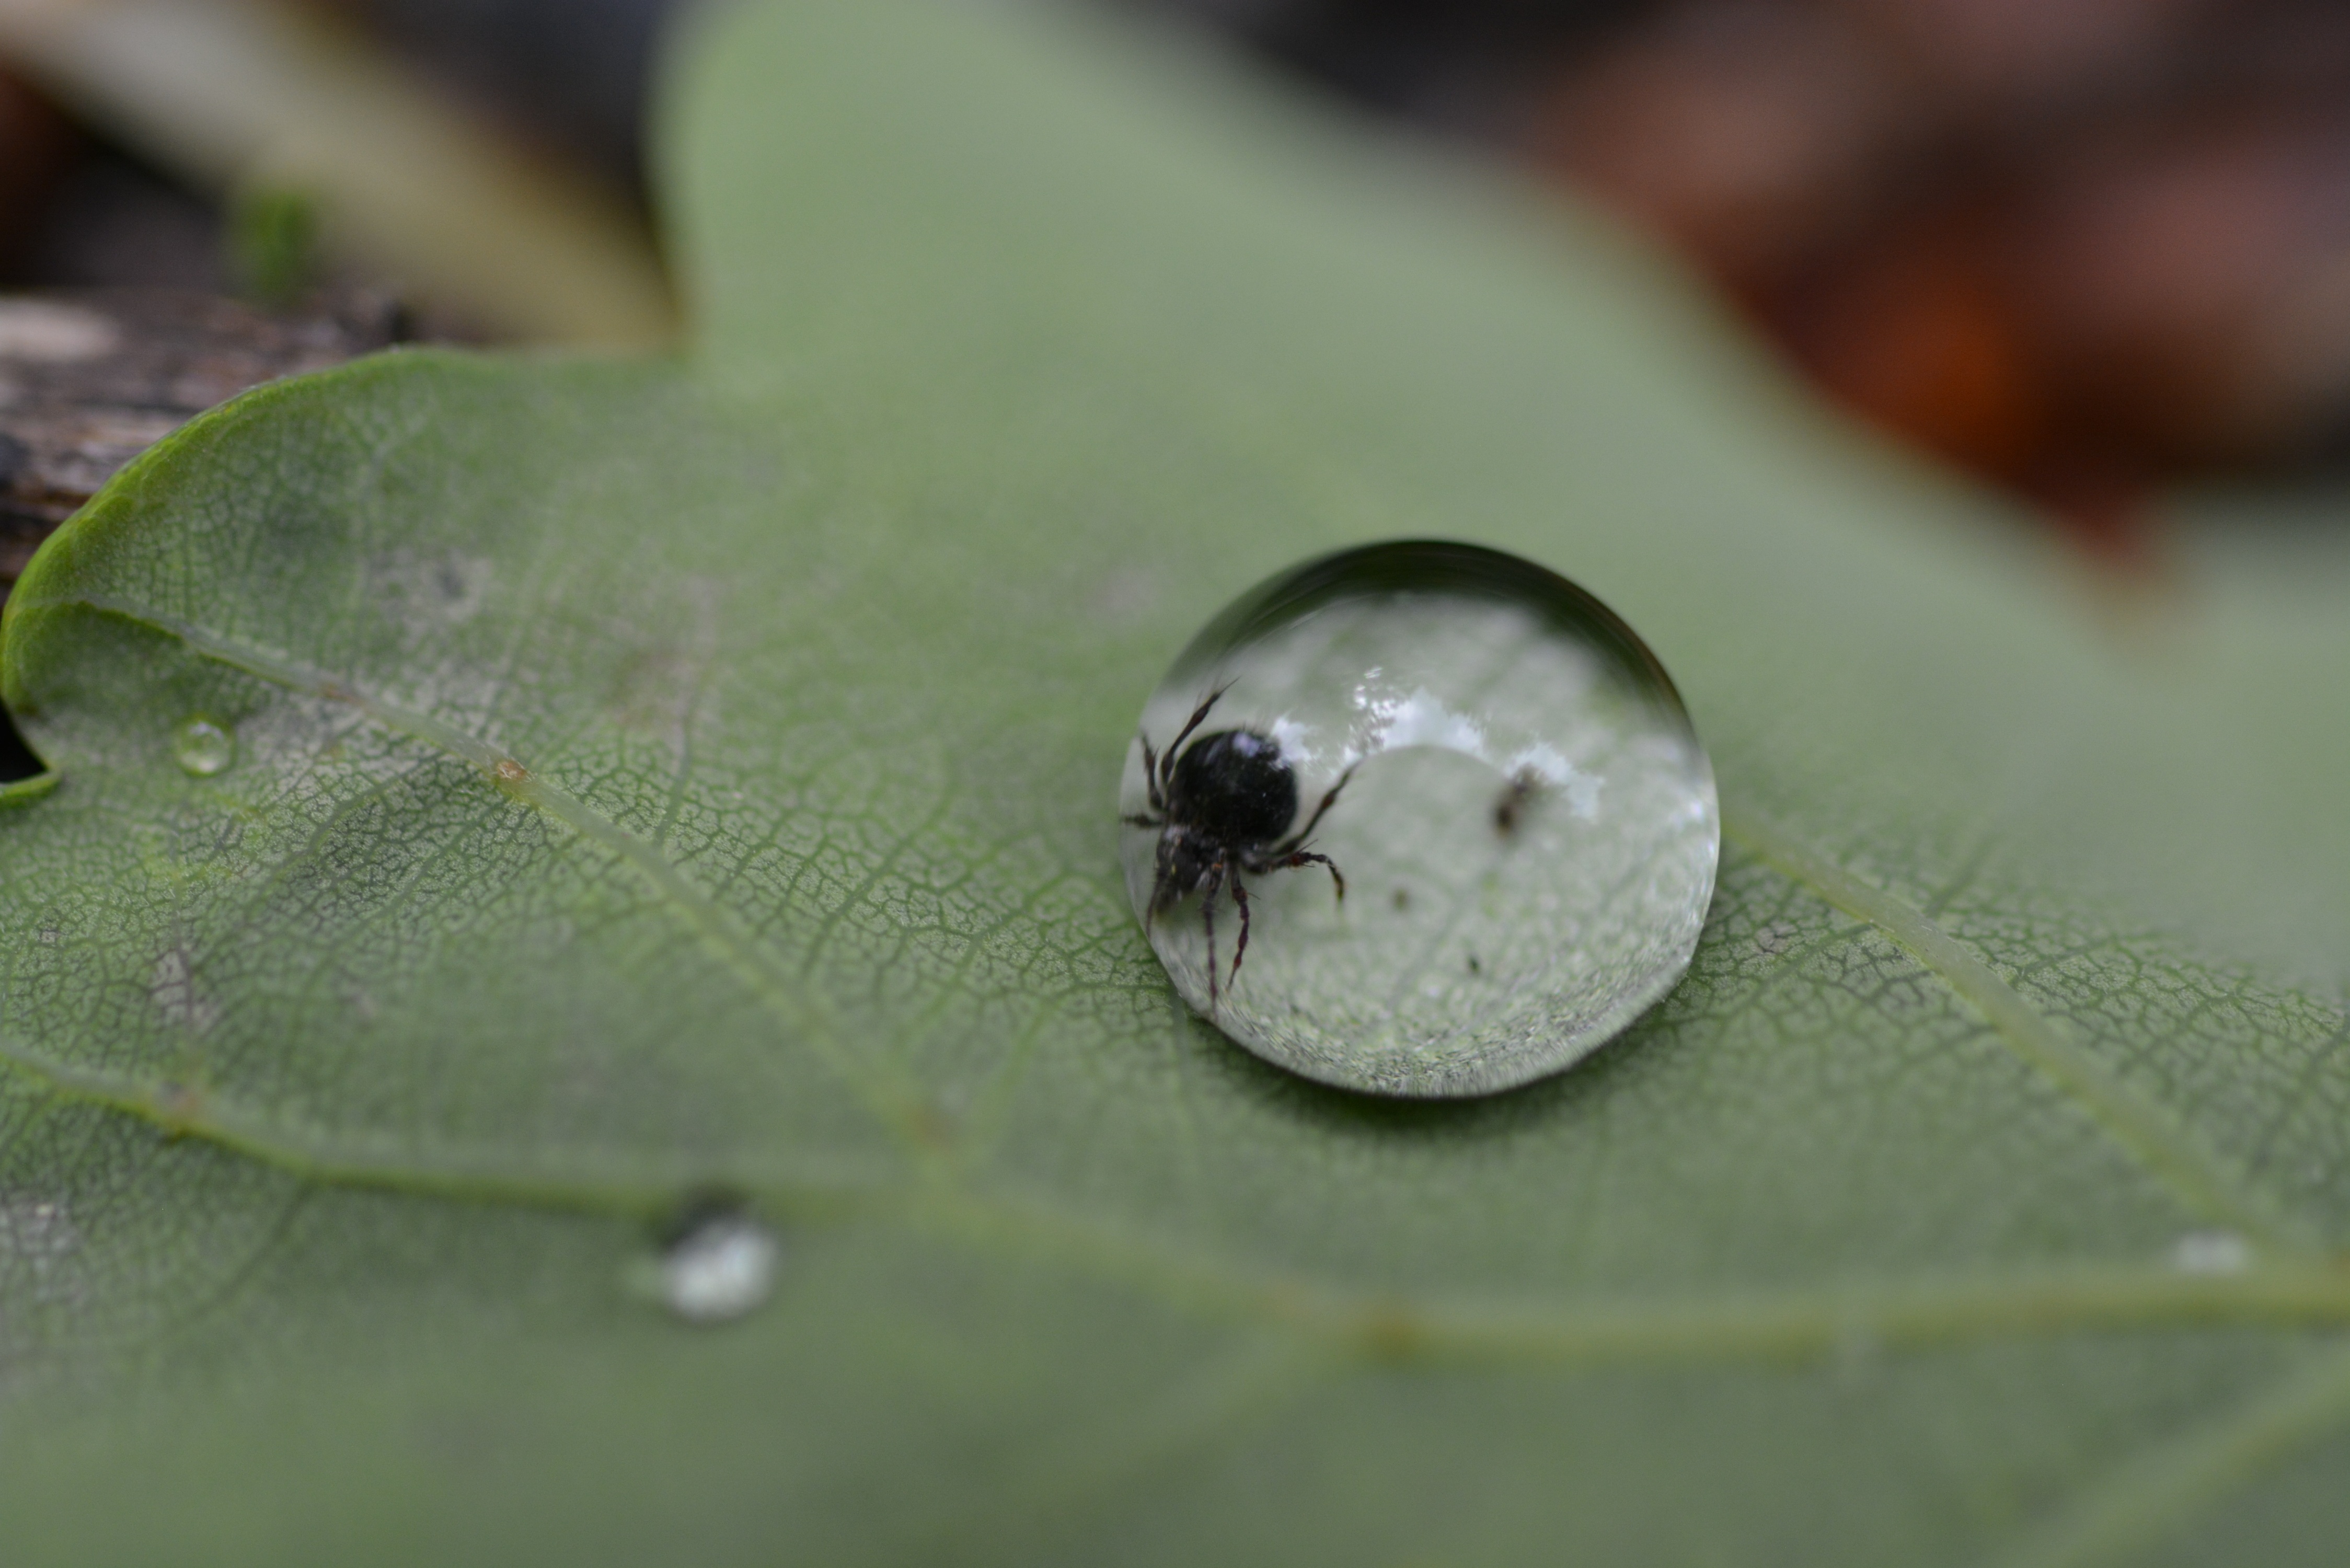
photography, leaf, flower, petal, green, insect, fauna, drip, invertebrate, close up, drop of water, moisture, macro photography, tick, tick in drops